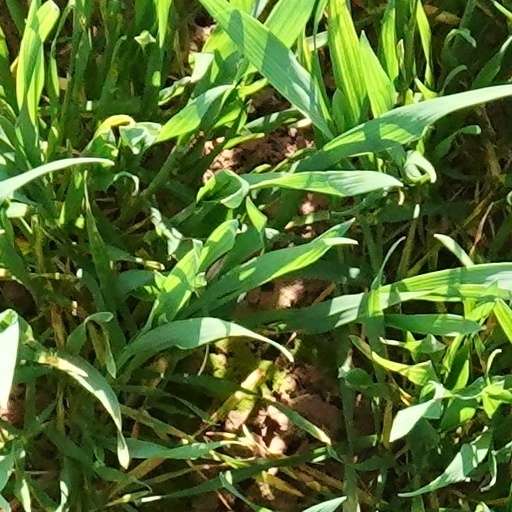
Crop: wheat